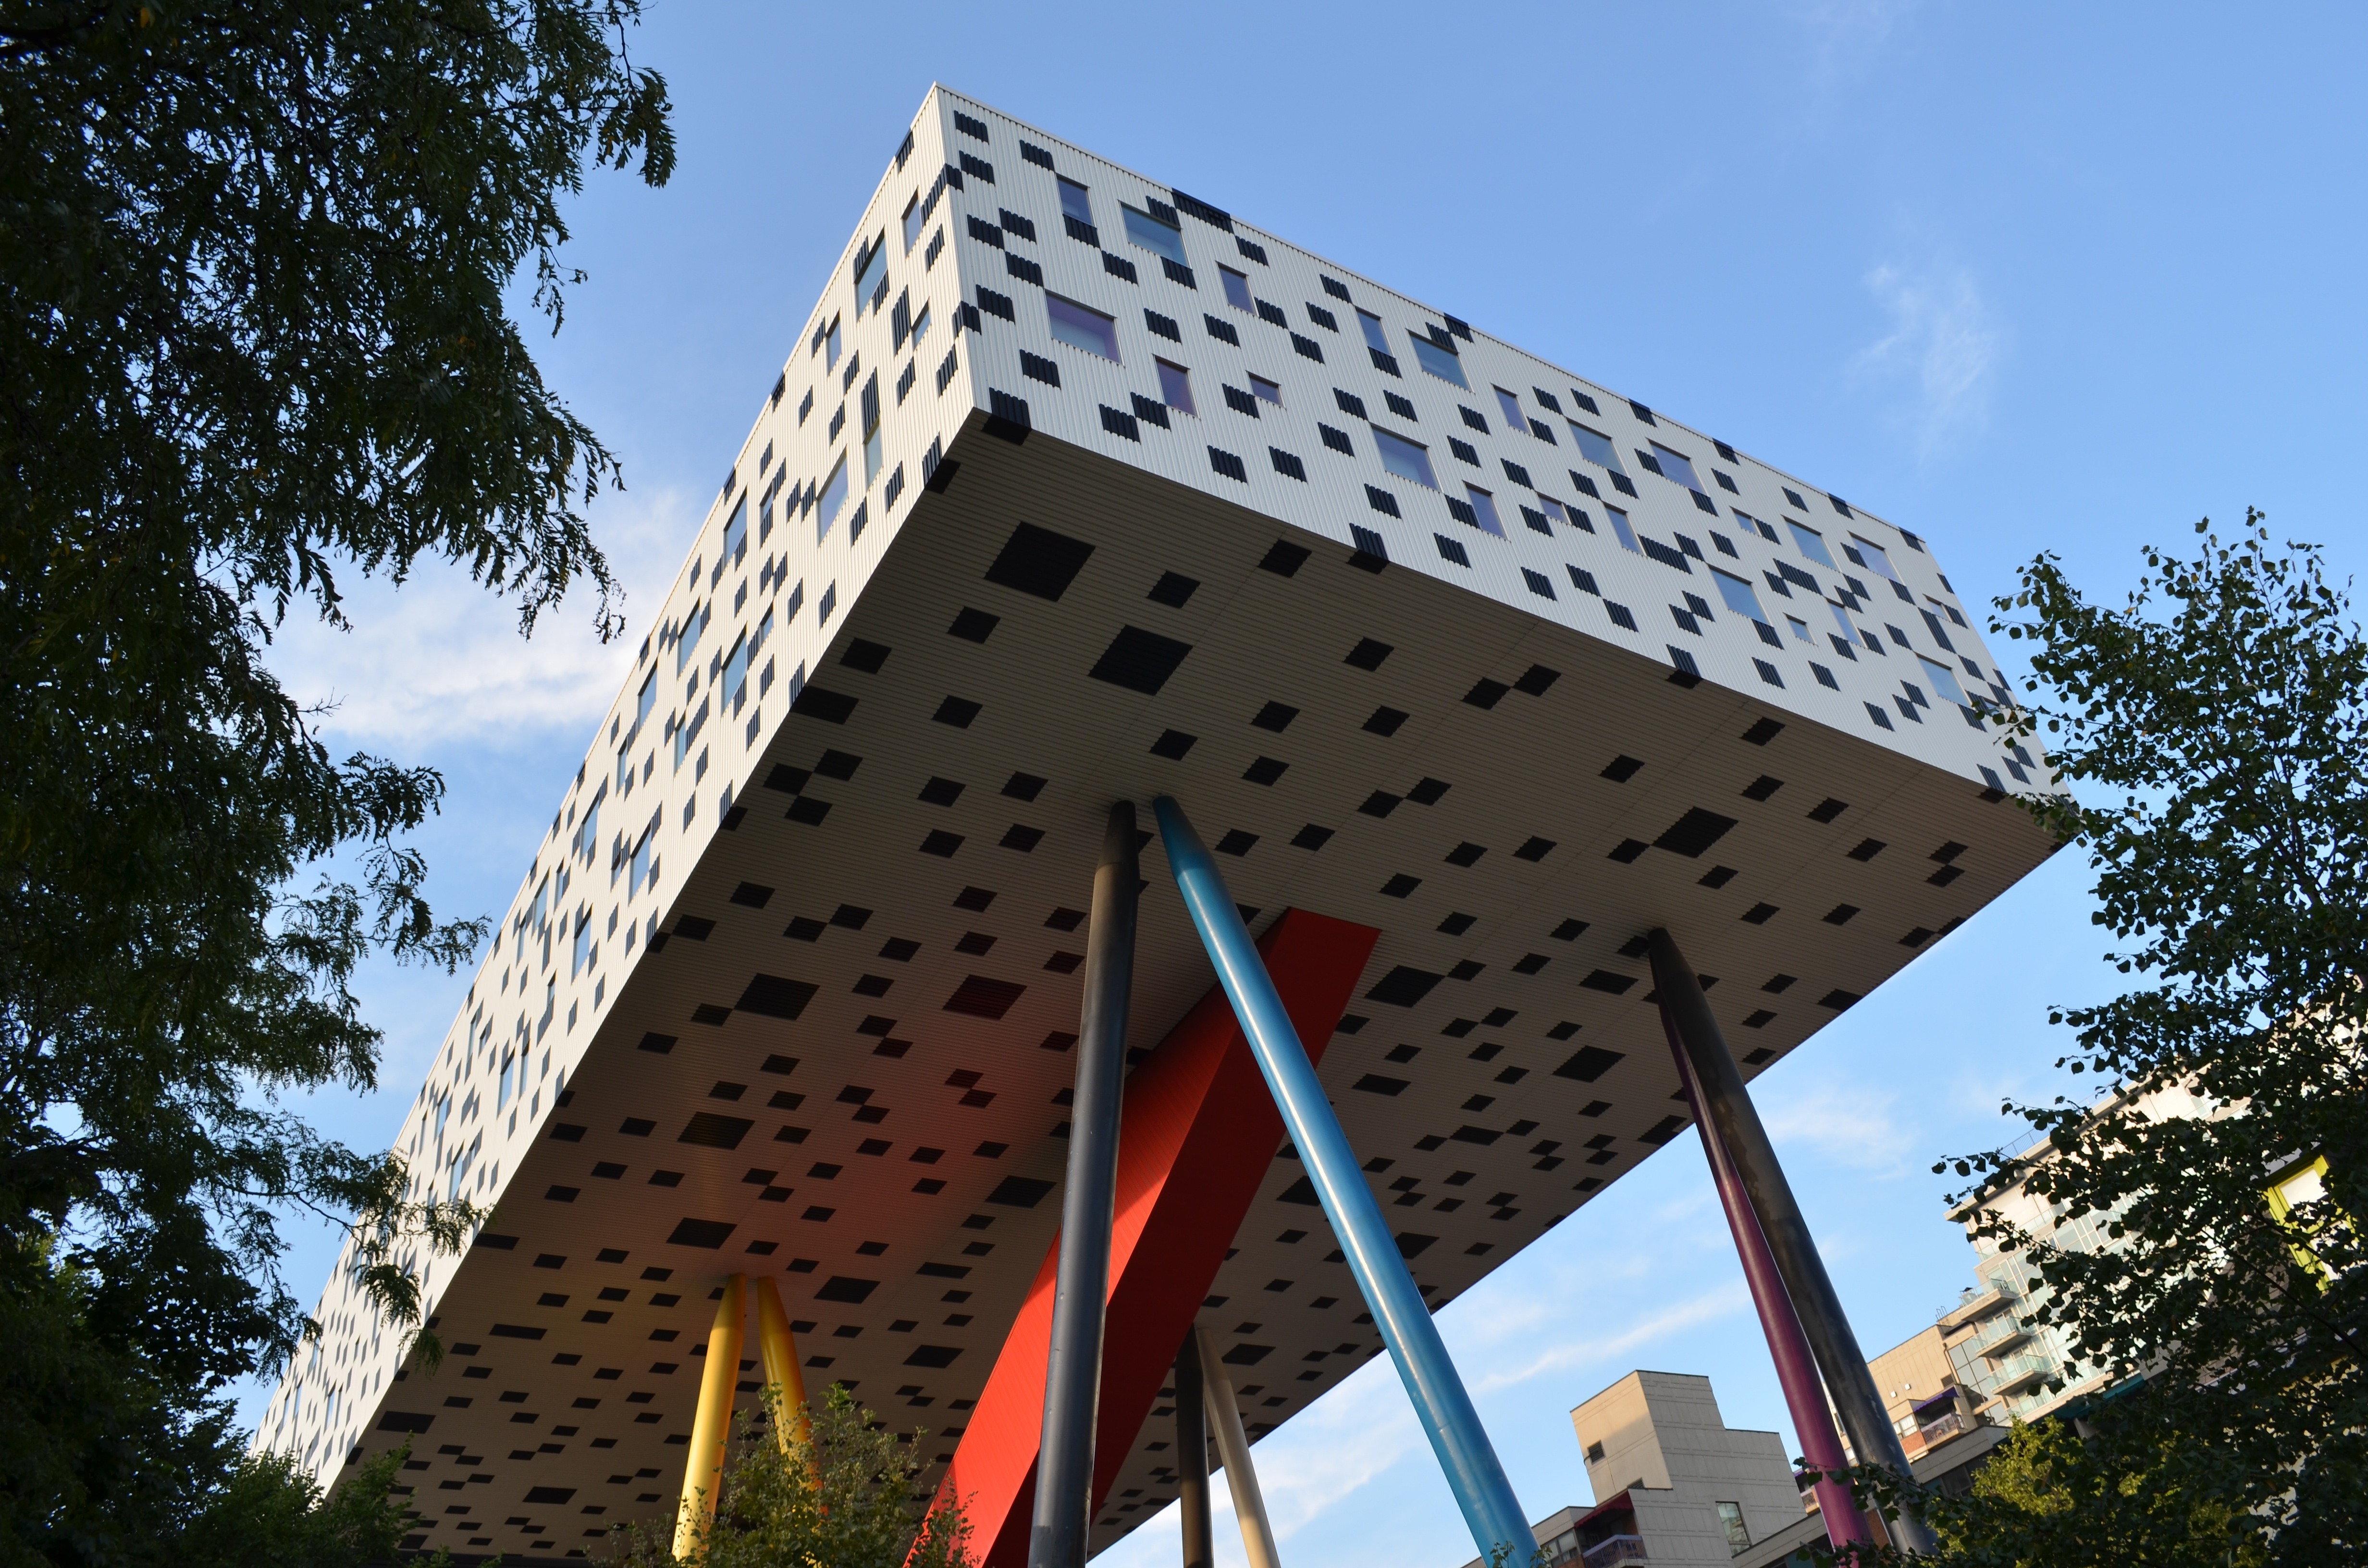
tree, architecture, structure, sky, house, roof, home, artistic, facade, sculpture, outside, art, clouds, canada, ontario, college of art and design